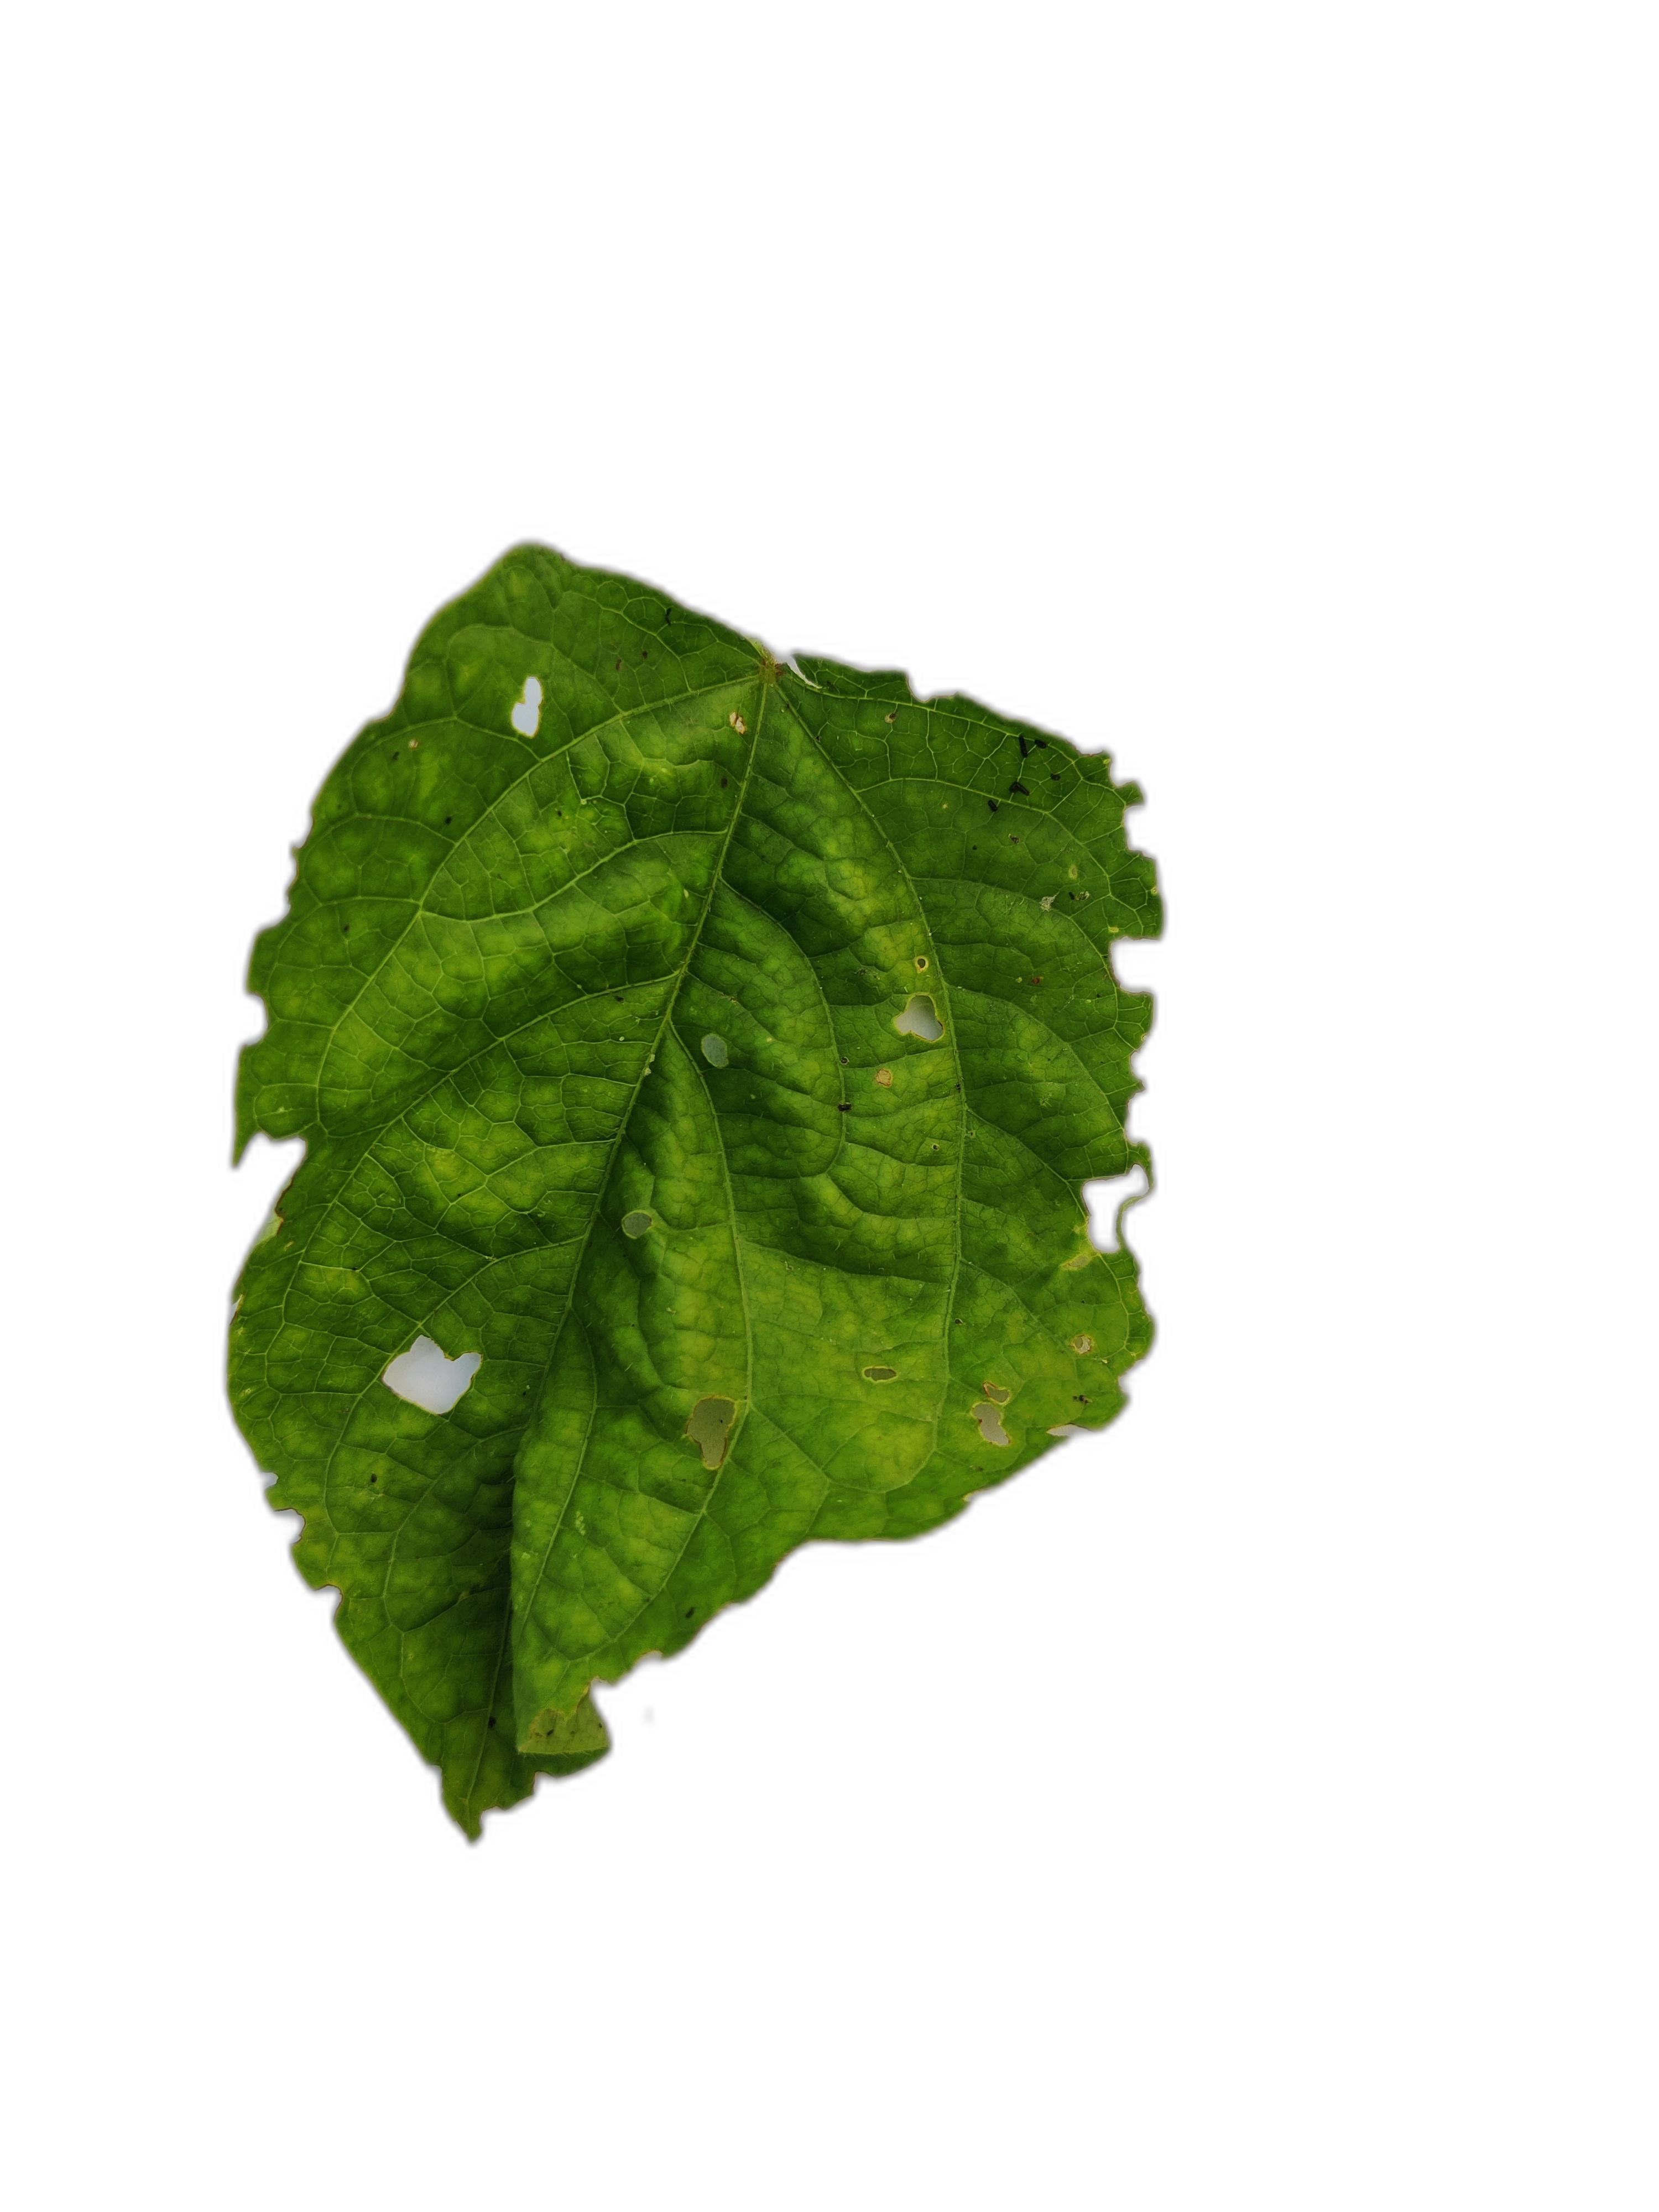
Label: Leaf Crinkle